Luz Machado

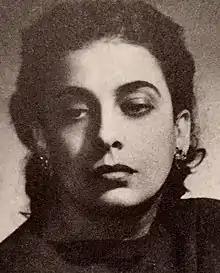
Luz Machado

Luz Machado (Ciudad Bolívar, February 3, 1916 – August 11, 1999, pseudonym: Ágata Cruz) was a Venezuelan political activist, journalist and poet. She founded the Circle of Venezuelan Writers ("Círculo Escritores de Venezuela") and was a member of Bolivarian Society ("Sociedad Bolivariana"). She is a recipient of the National Prize for Literature.